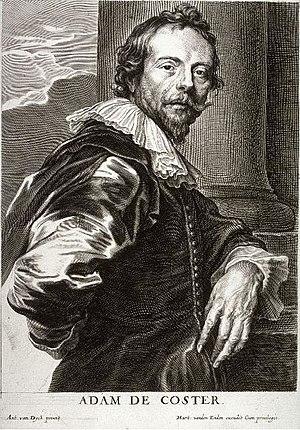
Adam de Coster, né à Malines vers 1586 et mort à Anvers en 1643, est un peintre brabançon de l’époque baroque.